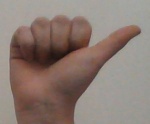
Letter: dhad